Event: Nepal Earthquake
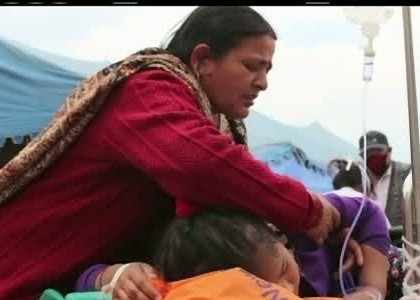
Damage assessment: no_damage